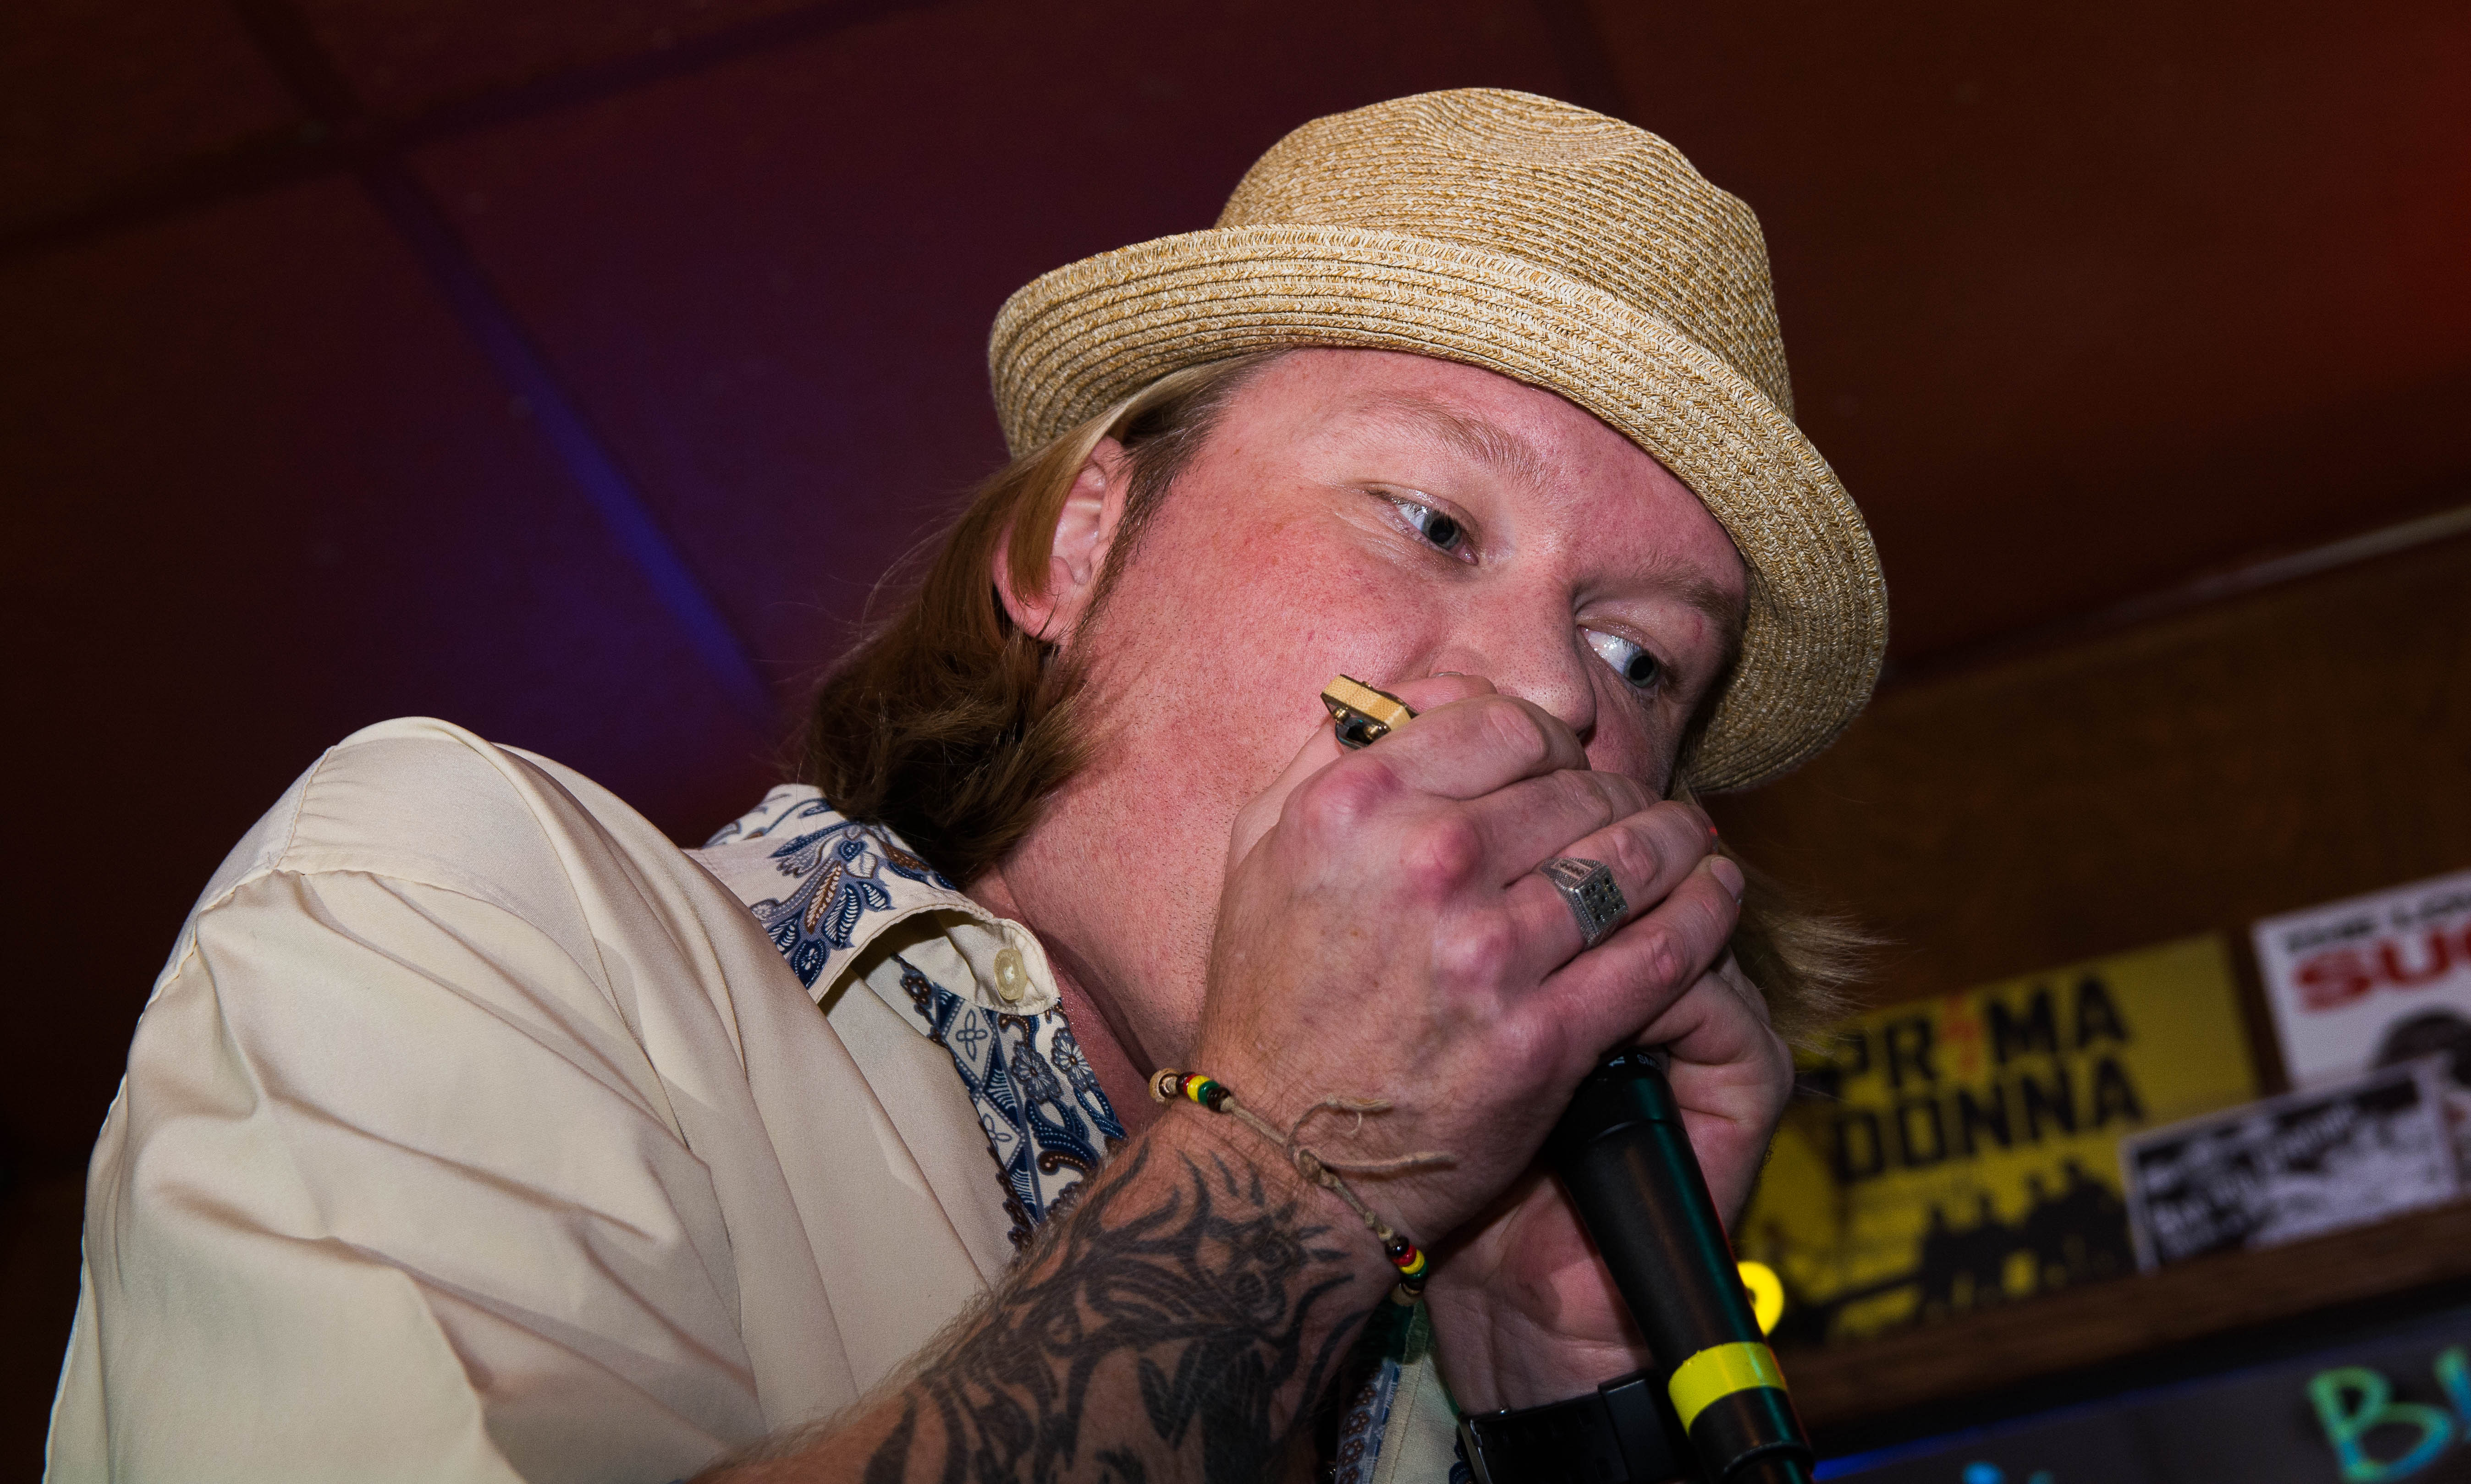
person, music, beard, blues, performance, singing, harp, harmonica, bigpete, facial hair